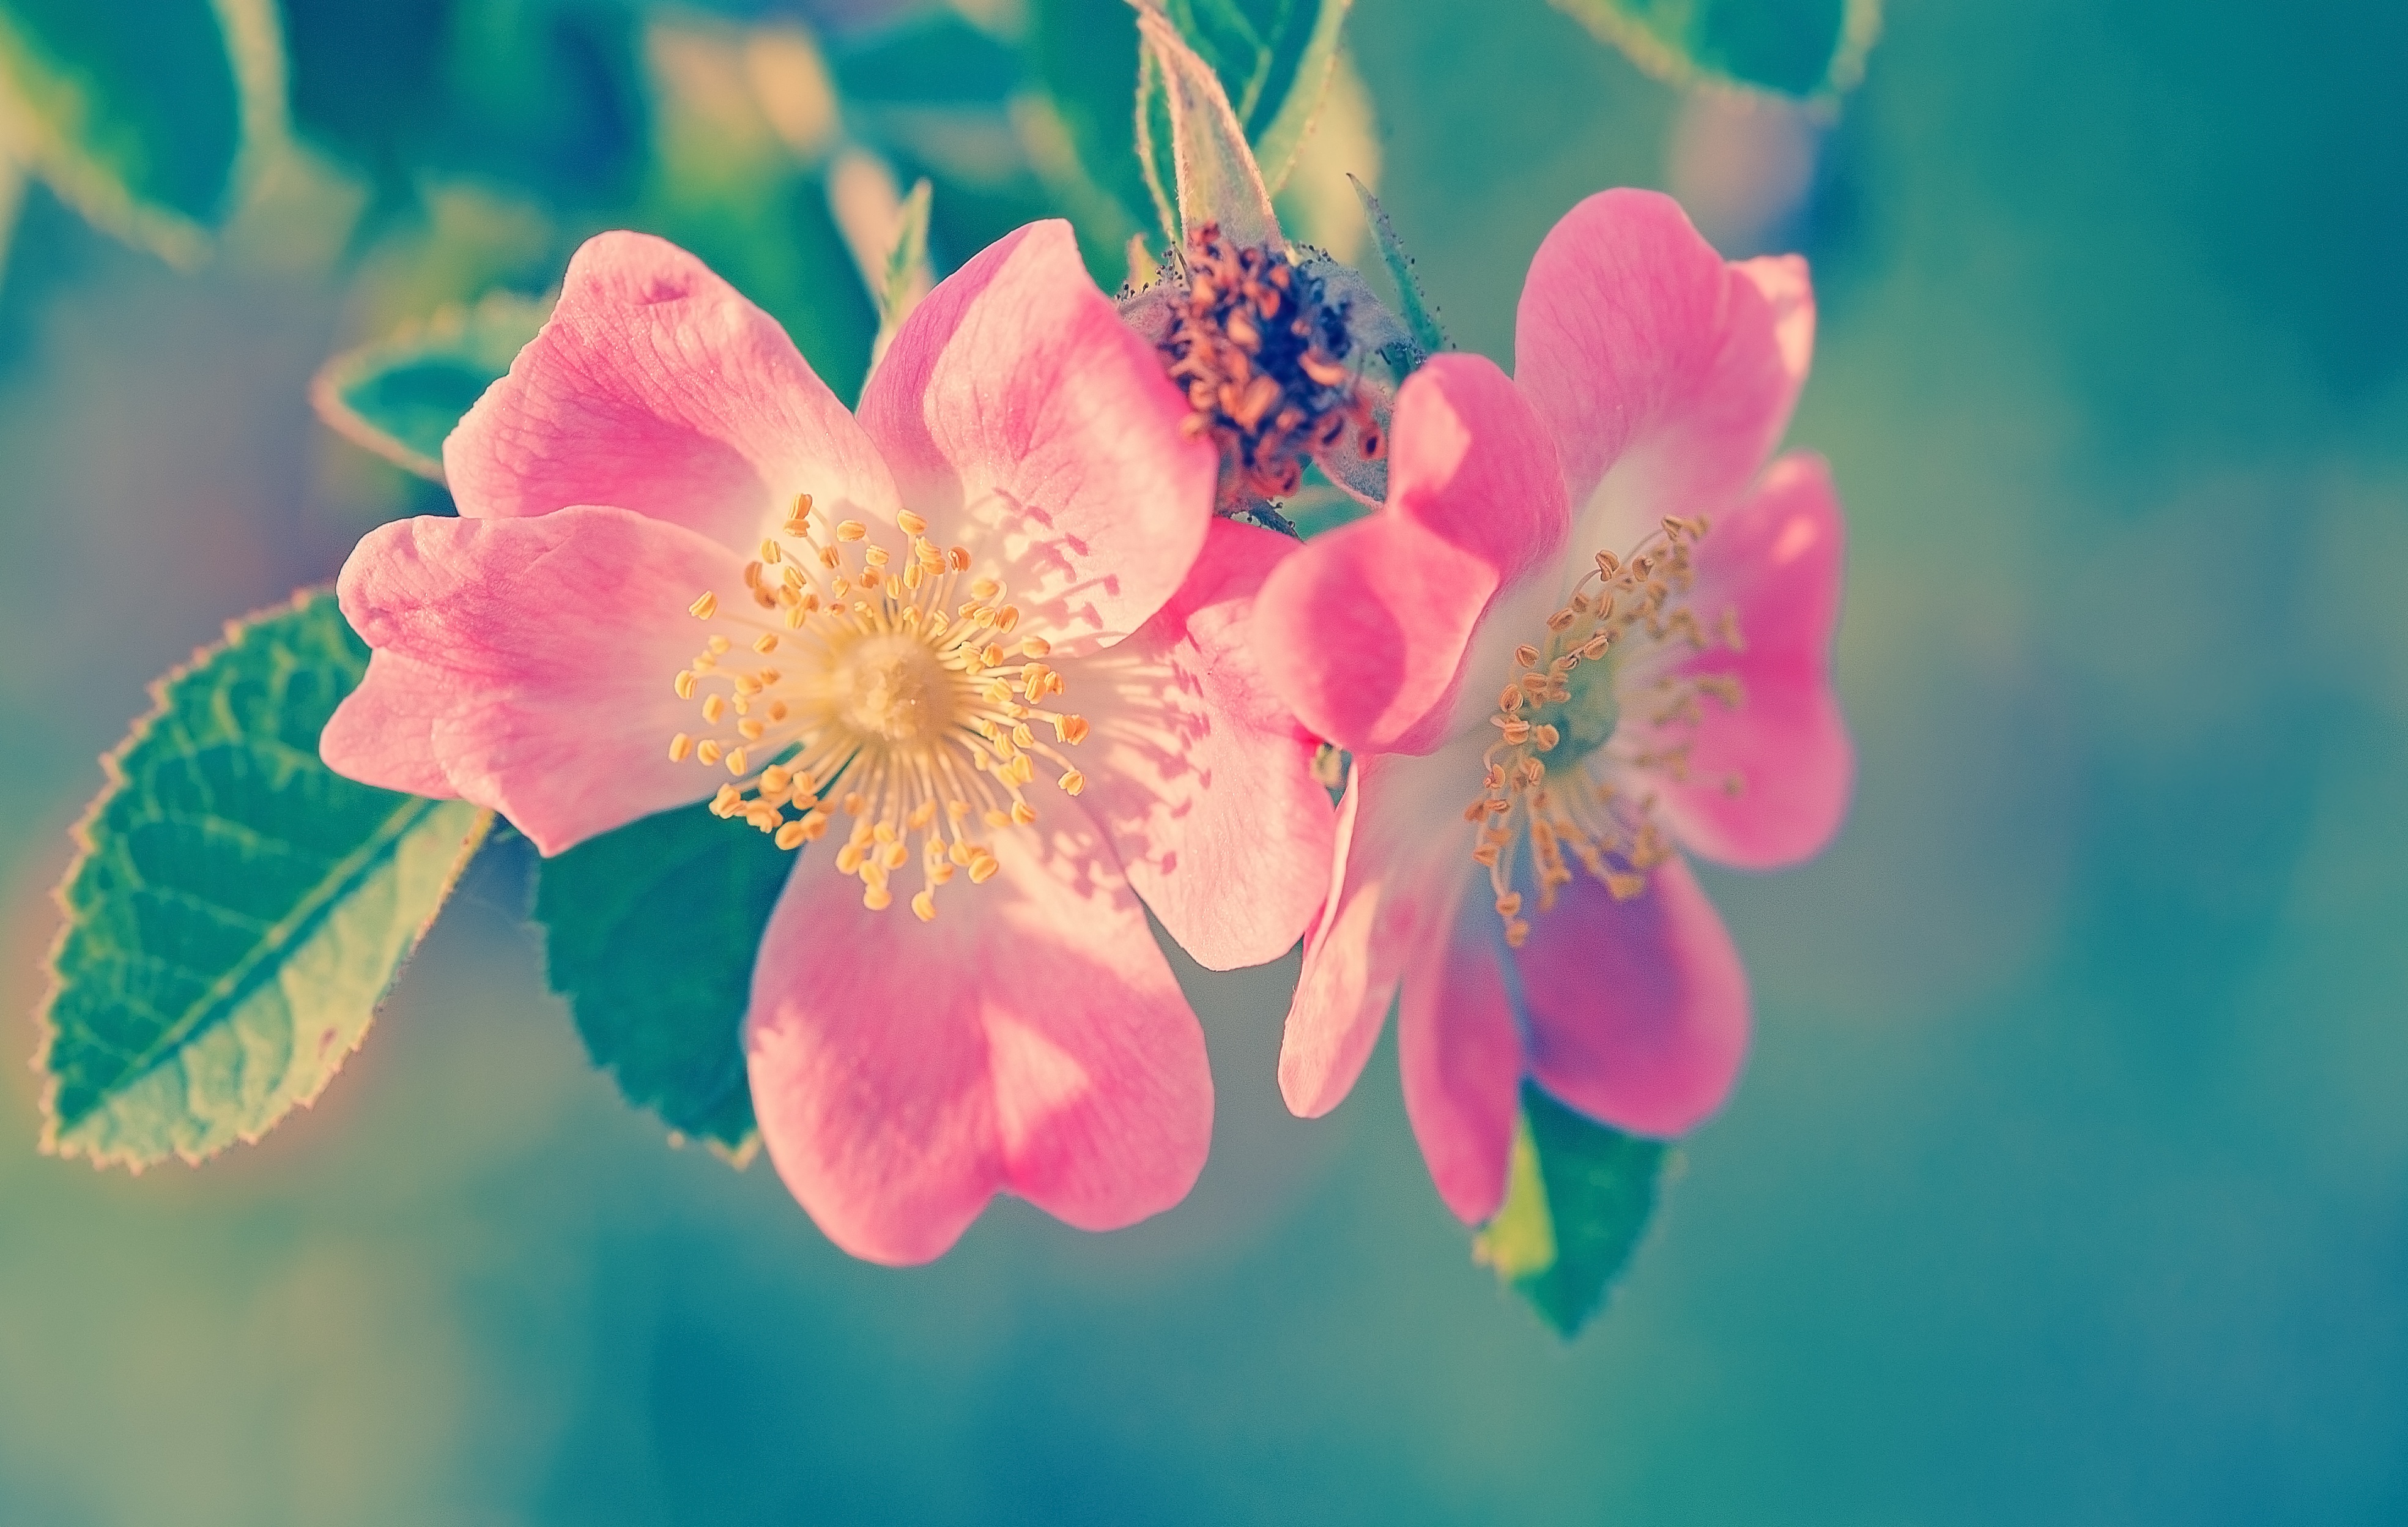
nature, branch, blossom, plant, photography, flower, petal, bloom, summer, pollen, spring, green, produce, grunge, botany, pink, close, flora, close up, shrub, macro photography, flowering plant, rose family, land plant